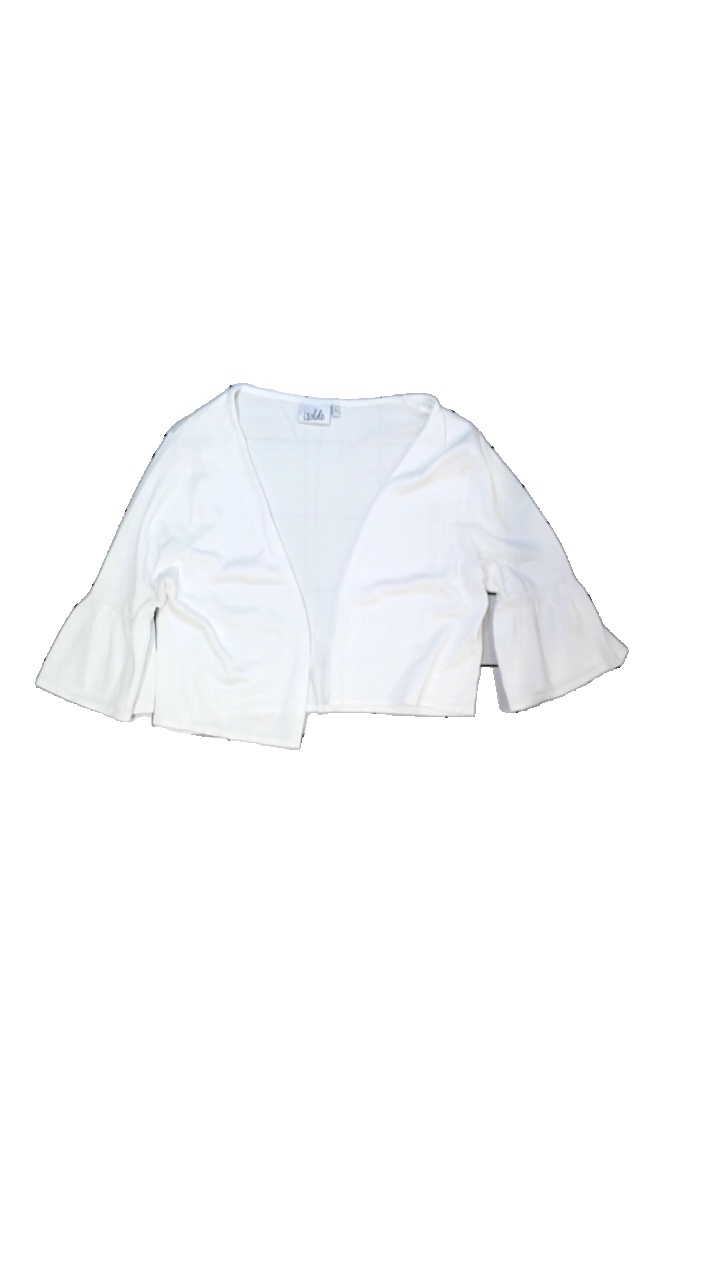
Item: Top (Ladies)
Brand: Isolde
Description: White top
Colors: White
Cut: Loose, V-collar
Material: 84% viscose, 14% ?
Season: Summer
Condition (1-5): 2
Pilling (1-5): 5
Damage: Yellow stain
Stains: Major
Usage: Export
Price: <50